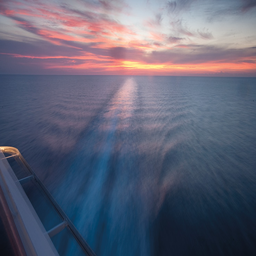
a stunning picture of the sky taken from balcony .